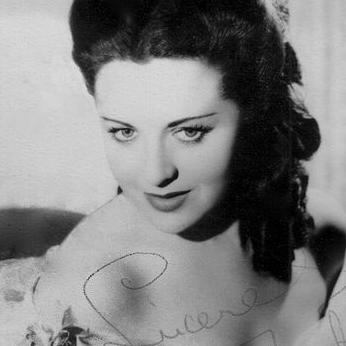
Age: 20